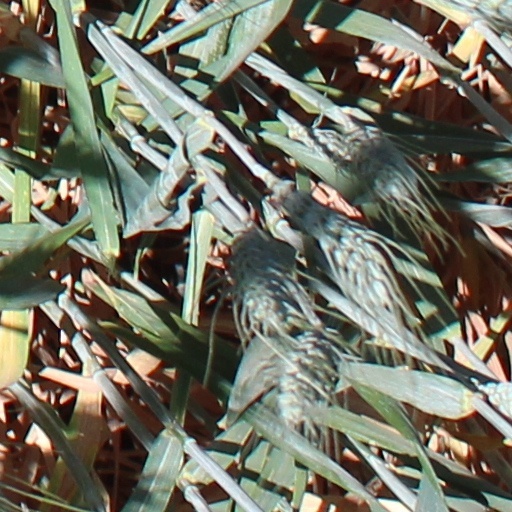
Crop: wheat